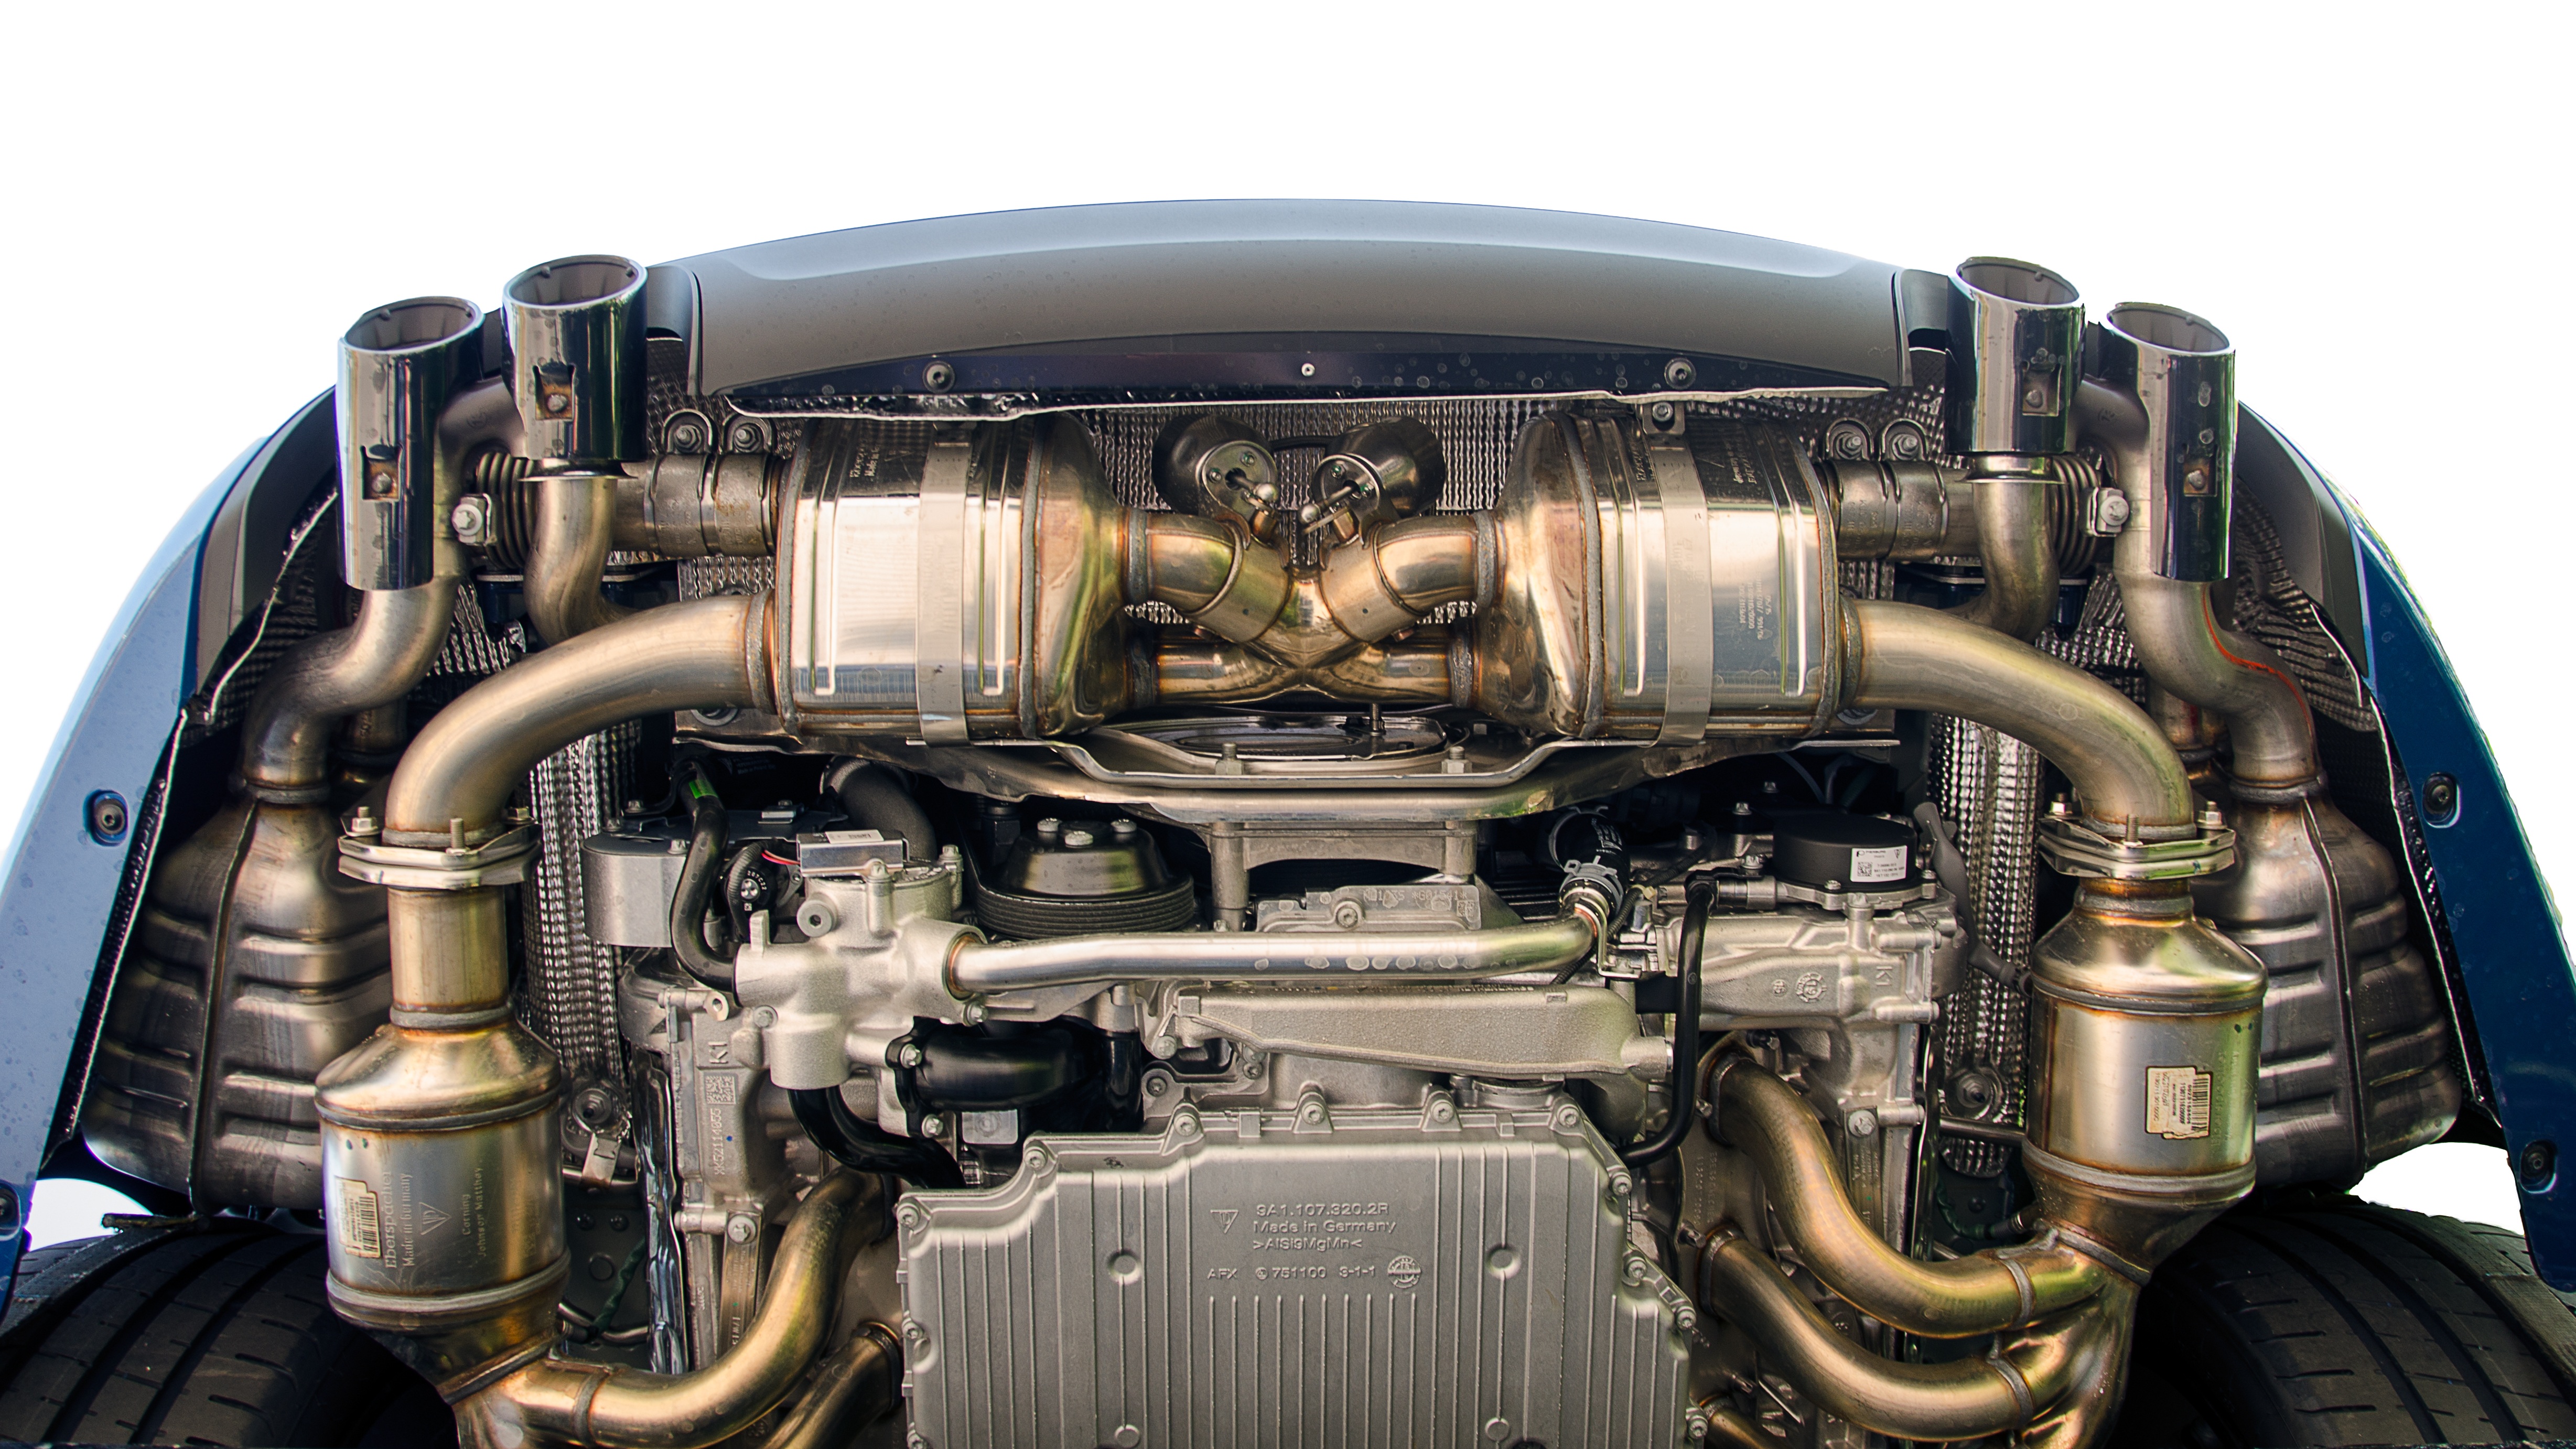
technology, car, vehicle, drive, metal, auto, machine, steering wheel, speed, automotive, sports car, energy, race car, supercar, sporty, luxury, engine, racing, motor, classic, german, expensive, porsche, fast, pkw, turbo, transmission, technical, mechanics, luxury car, flitzer, exhaust system, dream car, automobile make, automotive exterior, luxury vehicle, aircraft engine, automotive engine part, engine block